Vesa-Matti Loiri

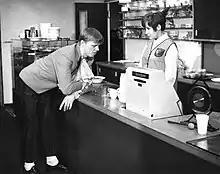
Loiri in his role in "Näköradiomiehen ihmeelliset siekailut" with Tarja-Tuulikki Tarsala in 1969.

Vesa-Matti Loiri's first film role was at the age of 17 in Mikko Niskanen's youth drama "Pojat" (1962). However, his breakthrough role is often considered to be in Niskanen's "Lapualaismorsian" (1967). Loiri performed significant dramatic roles in films such as "Rakastunut rampa" (1975), "Pedon merkki" (1981), "Sokkotanssi" (1999), "Rumble" (2002), "Pahat pojat" (2003), and "Tie pohjoiseen" (2012).